Baden main line

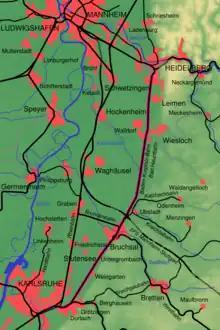
Overview

The section of line between Heidelberg and Karlsruhe runs along the eastern edge of the Upper Rhine Valley from north to south. From Heidelberg station, the line runs south through the stations of Heidelberg-Kirchheim, St. Ilgen and Wiesloch-Walldorf and passes under the A 6 in the Hochholz forest. This is followed by Rot-Malsch, Kislau castle on the western side of the line and Ubstadt-Weiher station. The Kraich Valley Railway and the Katzbach Railway connect to the line from the left, then it passes under that the Mannheim–Stuttgart high-speed line, which is connected to the east by curves to and from the Baden main line at Bruchsal Rollenberg junction. It continues to Bruchsal station, where the Württemberg Western Railway and the Bruhrain Railway terminate. The track then runs along the edge of the Kraichgau via Untergrombach and Weingarten to Karlsruhe-Durlach station and passes under the A 5 and reaches Karlsruhe Central Station.